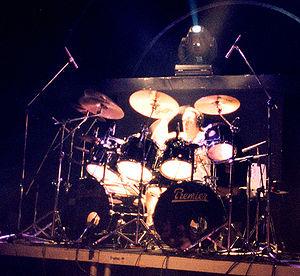
Thomen "the Omen" Stauch, batteur du groupe de metal allemand Blind Guardian jusqu'en 2005, est un des quatre fondateurs du jeune groupe Savage Circus.